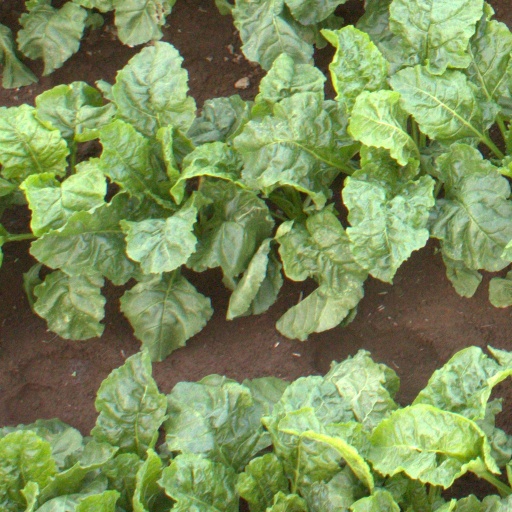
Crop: sugar beet